County of Schaumburg

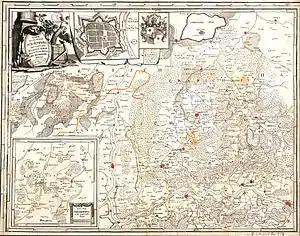
Historic map of the County of Schaumburg from 1789 – showing both the Schaumburg-Lippe and the Hessian parts.

After the childless death in 1640 of Count Otto V, the House of Schaumburg became extinct. The County of Holstein-Pinneberg was merged with the Duchy of Holstein. The County of Schaumburg proper was partitioned among the agnatic Schaumburg heirs into three parts, one incorporated into the ducal Brunswick and Lunenburgian Principality of Lüneburg, the largest portion becoming the County of Schaumburg-Lippe, and the eastern territory continuing the name County of Schaumburg ('County of Schaumburg Hessian portion'), ruled in personal union by Hesse-Cassel. Even after the Prussian annexation of both Hanover (the successor to Brunswick-Lüneburg) and Electoral Hesse (the successor to Hesse-Cassel) the Hessian part remained an exclave of the Province of Hesse-Nassau until it was transferred to the Province of Hanover in 1932. All three are now part of the state of Lower Saxony.